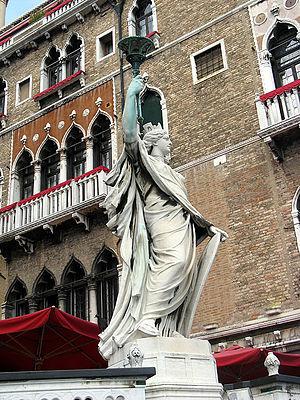
Carlo Lorenzetti, L’Italie couronnée de tours, 1898 ca., terrasse de l’Hôtel Bauer-Grunwald, Venise. Italiano: Carlo Lorenzetti, Statua dell’Italia turrita, 1898 ca., terrazza dell’Hotel Bauer-Grunwald, Venezia.
L'Étoile d’Italie est le symbole le plus antique de l’identité de l’Italie comme espace géographique. Dans les temps modernes, il a été associé à la personnification allégorique de la péninsule italienne comme peuple et nation : une femme couronnée de tours.